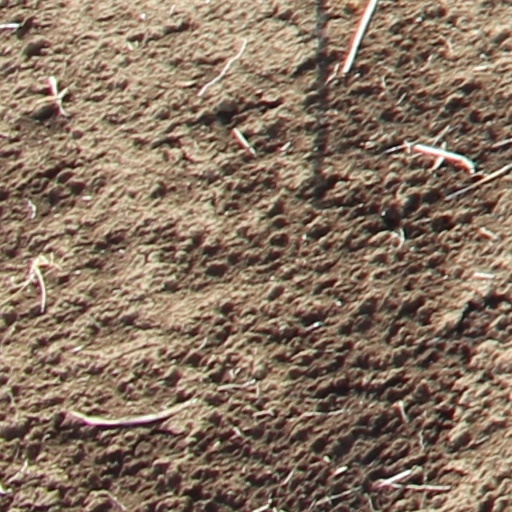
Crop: wheat